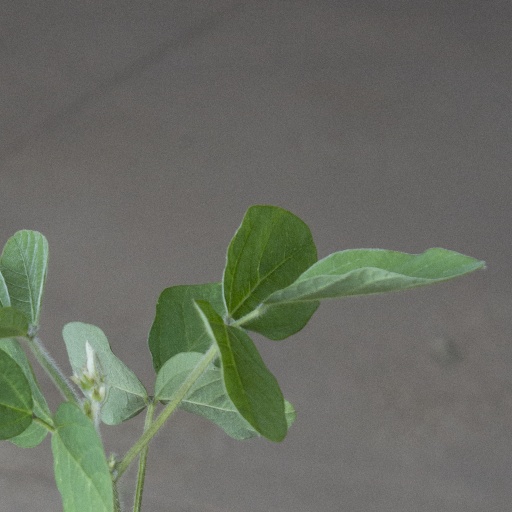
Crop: soybean